Nordvik Bay

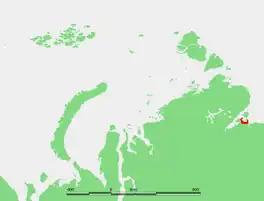
Map showing the location of the Nordvik Bay

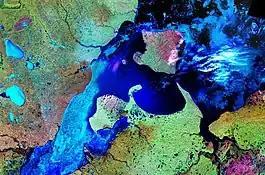
The bay of Nordvik (center) between the rivershed areas of the Khatanga River (left: Khatanga Gulf) and Anabar (right: Anabar Gulf). Bolshoy Begichev Island is located to the north.

Nordvik Bay ("Nordvik xomoto") is a gulf in the Laptev Sea in the north of Russia. Lat 73° 45' and long 112°.